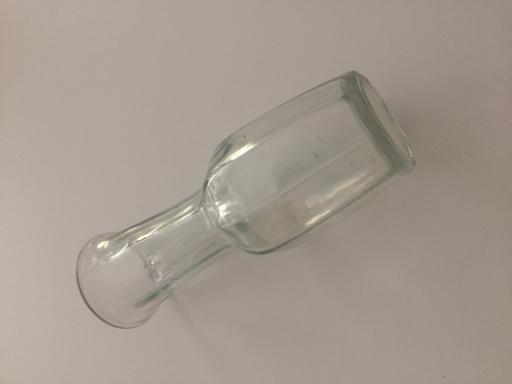
Waste category: glass